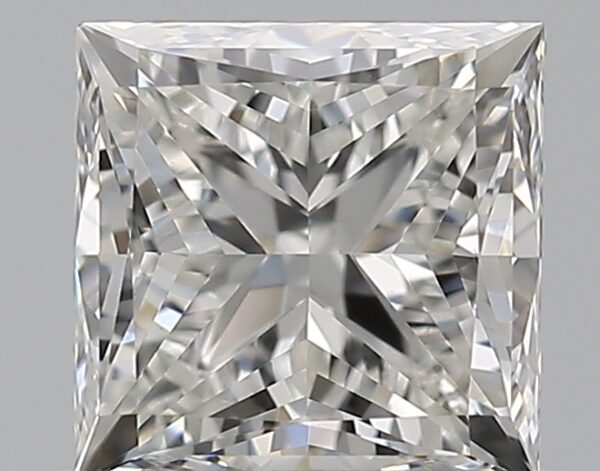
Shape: princess
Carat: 0.7
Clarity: VS1
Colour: H
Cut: VG
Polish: EX
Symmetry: VG
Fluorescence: F
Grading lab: GIA
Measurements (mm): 4.69 x 4.64 x 3.47